Amsterdam tram line 5

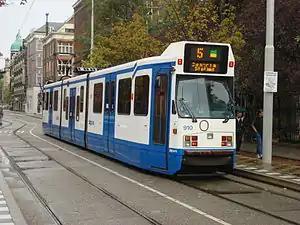
Bidirectional 11G trams served line 5 between 1990 and 2021.

In 2011, tram line 5, running between Centraal and Zuid stations, was the busiest tram line in the city with 42,000 boardings per day.